Robert Edward Cruickshank

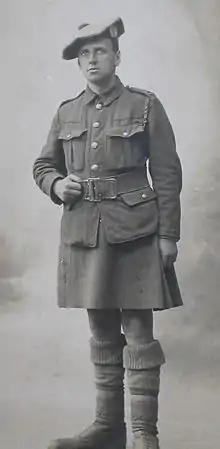
Private Robert Cruickshank 1915

Major Robert Edward Cruickshank VC (17 June 1888 – 30 August 1961) was a Canadian-born British recipient of the Victoria Cross (VC), the highest award for combat gallantry of the British and Commonwealth forces.